Cecil Balmond

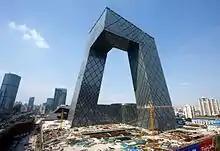
CCTV Headquarters

Balmond was deputy chairman at Arup. The AGU at Arup brought together architects, mathematicians, programmers, artists, musicians and scientists. It investigated structural systems, delving in the basin of order and patterns and engaging with music, algorithms, and malignant cellular structure to create abstract concepts that inspired tectonic forms. Under Balmond's artistic direction at the AGU, Balmond worked on some of the world's most famous structures including the Centre Pompidou-Metz with Shigeru Ban and CCTV Headquarters with Rem Koolhaas.